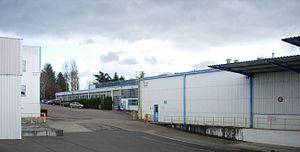
Ateliers (au premier plan) et bureaux (au loin) d'une entreprise parachimique de la Nièvre (France).